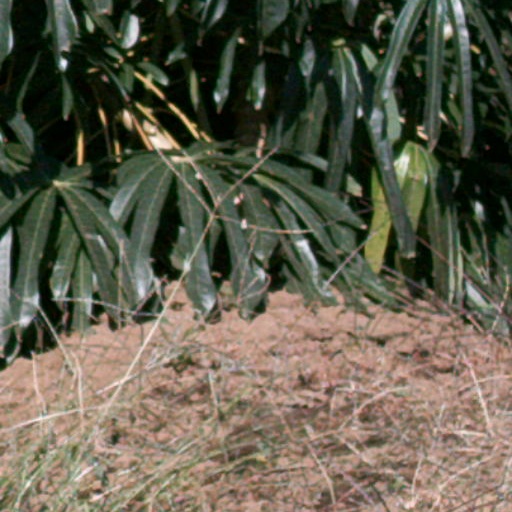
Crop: cassava